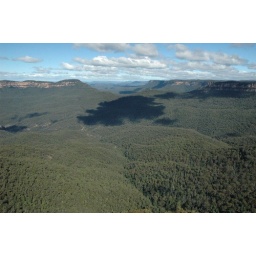
Echo Point - Katoomba in the blue mountains